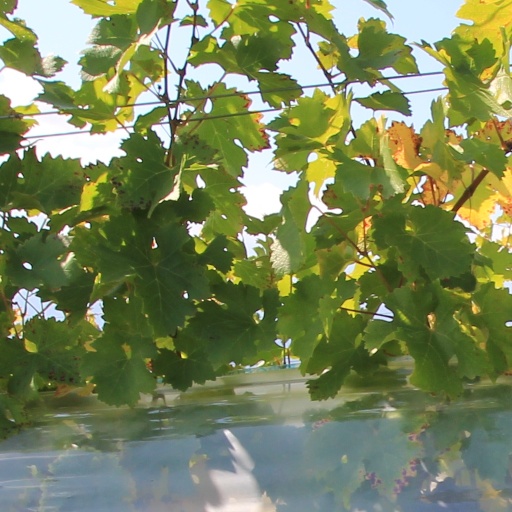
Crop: grape